Tommy Thompson (baseball, born 1947)

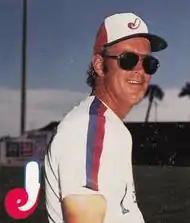
Thompson in 1988

Thomas Norman Thompson (May 22, 1947 - September 30, 2019) was an American infielder and manager in minor league baseball. As a player, he stood tall and weighed . He threw and batted right-handed.